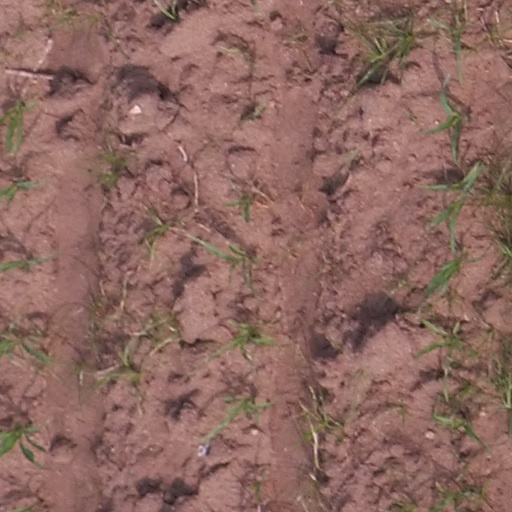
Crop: maize; corn